Adam Bakri

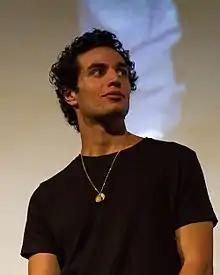
Bakri in 2013

Adam Bakri (born May 15, 1988) is a Palestinian actor. He made his feature film debut by starring in Oscar-nominated film "Omar" (2013), directed by Hany Abu-Assad.